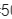
Number: 5